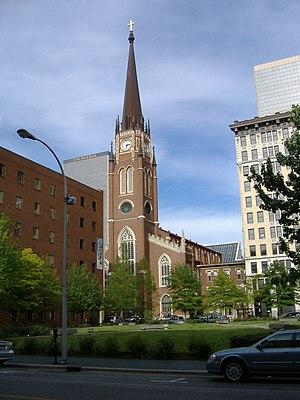
Louisville [lwi.vil] est la plus grande ville de l'État du Kentucky, aux États-Unis. Elle est située dans le nord du Kentucky, le long de la rivière Ohio qui fait office de frontière avec l'État voisin de l'Indiana. Louisville est le siège du comté de Jefferson et son agglomération s'étend jusqu'au sud de l'Indiana, ce qui lui vaut le surnom de Kentuckiana. Avec ses 597 337 habitants en 2010, appelés Louisvillians, la commune est classée en 27ᵉ position des villes les plus peuplées du pays. L'aire urbaine de Louisville compte 1 283 566 habitants, la 42ᵉ du pays.
La cathédrale de l'Assomption est une cathédrale située dans la ville de Louisville appartenant à l'archidiocèse catholique de Louisville. Elle est également la résidence de, Joseph E. Kurtz, D.D., le quatrième archevêque de Louisville. La cathédrale est classée dans le Registre national des lieux historiques depuis 1977.